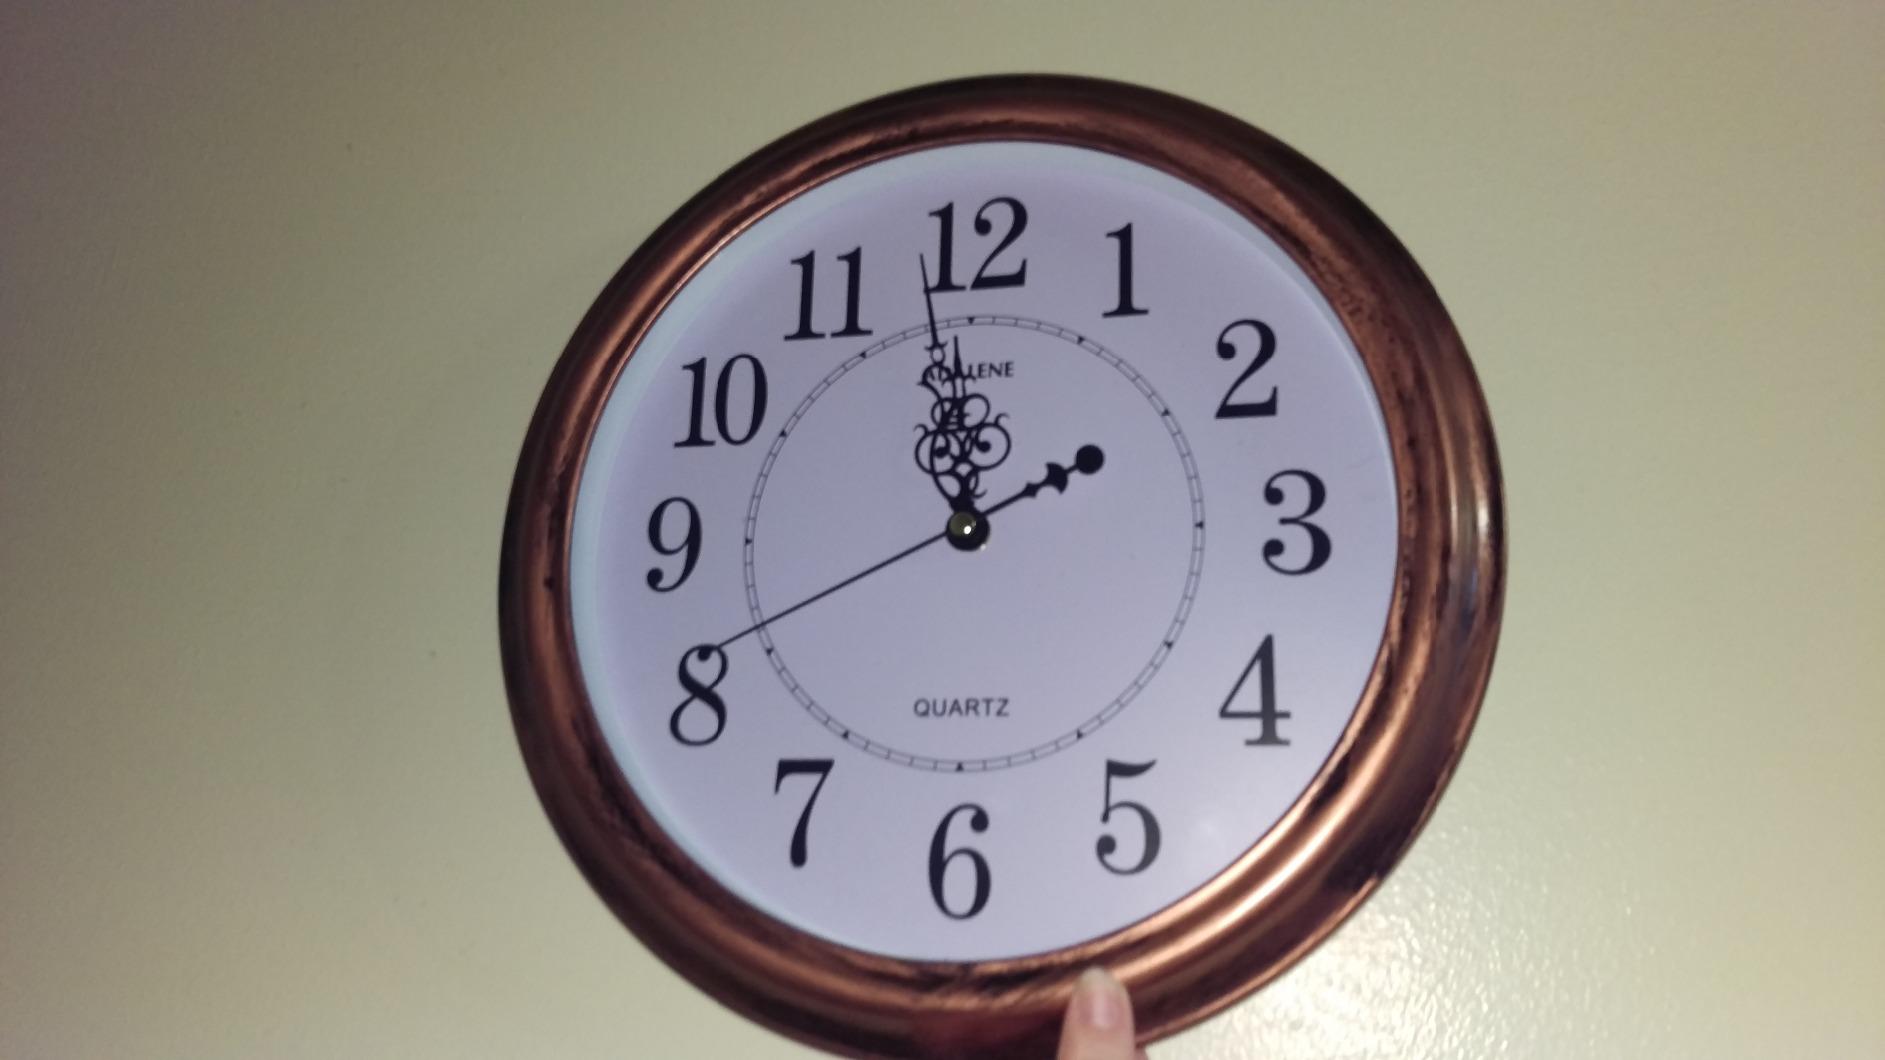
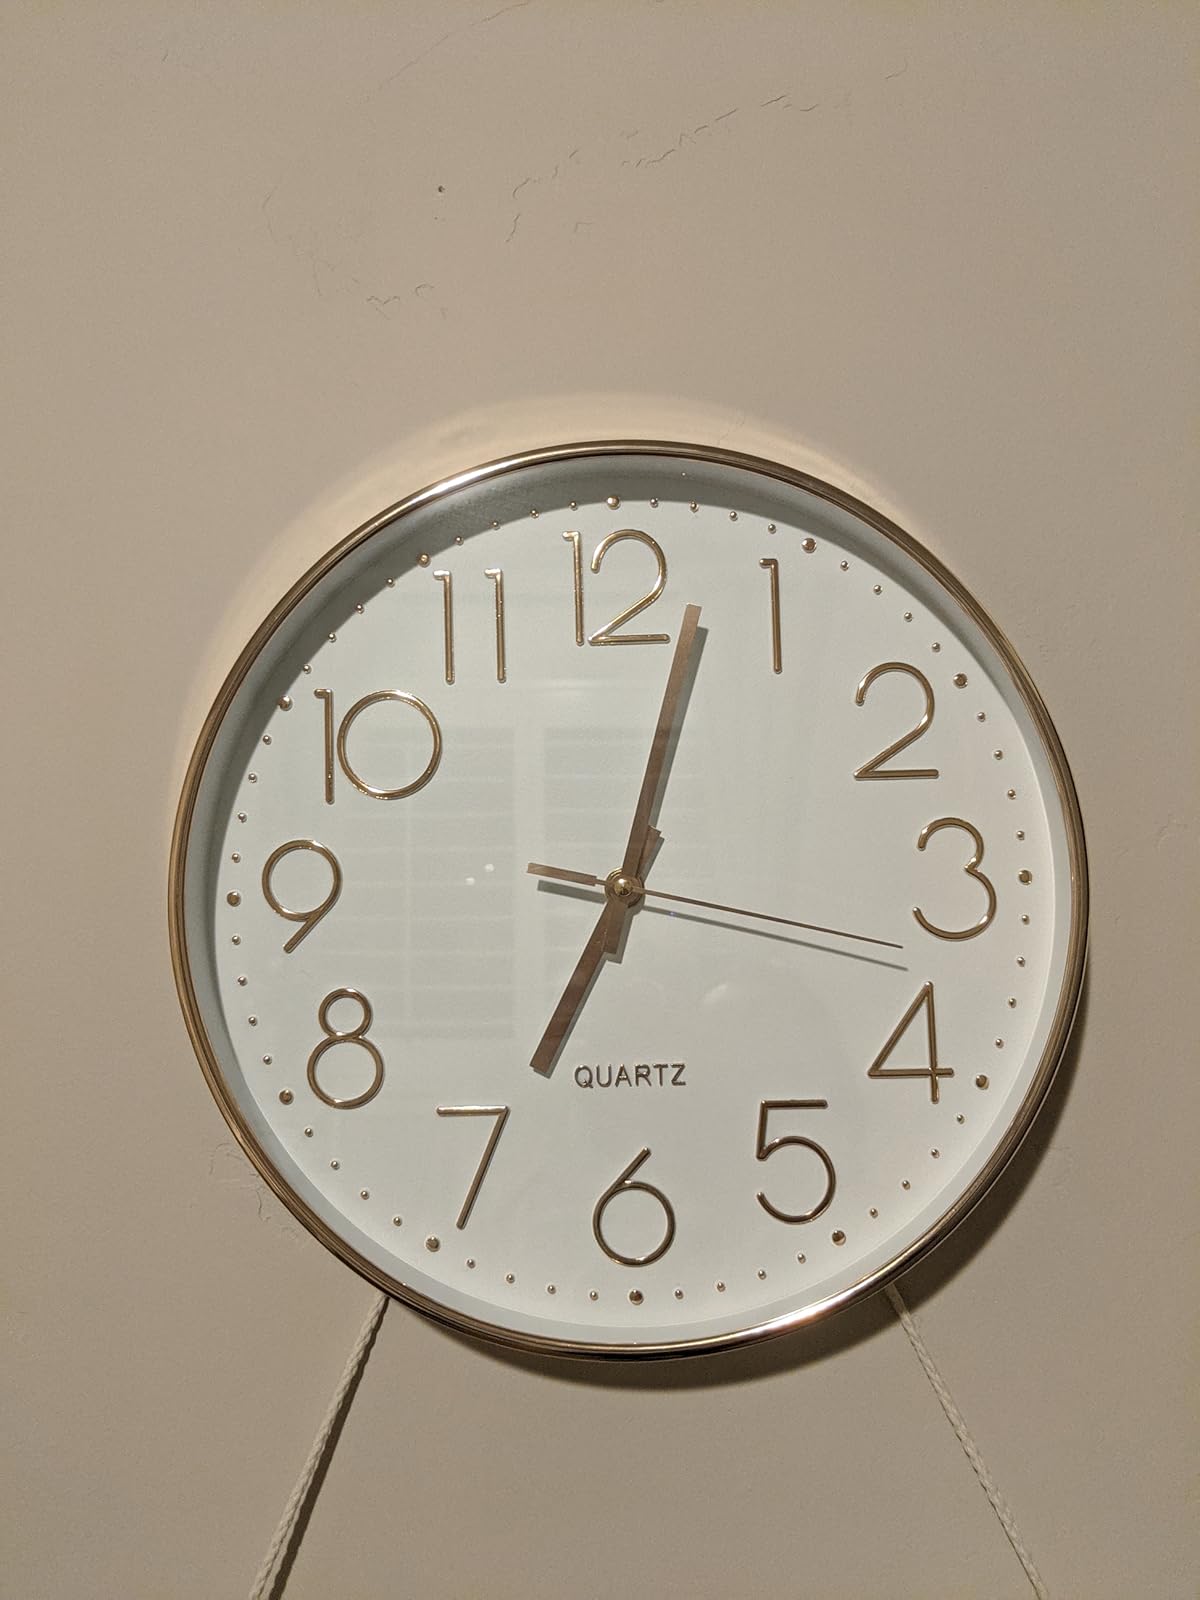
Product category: clock
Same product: no